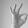
ASL letter: F